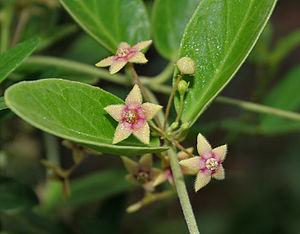
Tylophora indica, aussi appelée asmatica, faux-ipeca ou lobélie indienne est une liane grimpante de la famille des Asclepiadaceae du sud de l'Inde, aux grand feuille et aux fleurs jaune. Son utilisation est traditionnelle dans ce pays pour les maladies des voies respiratoires. Son nom vernaculaire indien est Anthrapachaka.
Tylophora R.Br. est un genre de plantes de la famille des Apocynaceae.